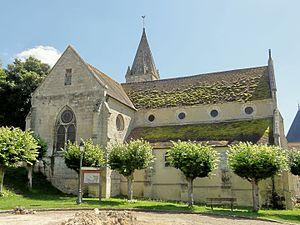
Vue depuis le nord.
L’église Saint-Martin est une église catholique paroissiale située à Frouville, dans le Val-d'Oise. Elle possède un clocher roman du premier quart du XIIᵉ siècle, qui subsiste de la précédente église, et présente des dispositions peu communes dans la région, avec notamment des arcatures décoratives plaquées, au niveau du premier étage. Les autres parties de l'église sont gothiques, et ont été édifiées pendant trois campagnes rapprochées entre 1220 et 1240 environ. Il s'agit d'une nef non voûtée accompagnée de bas-côtés, d'un chœur de deux travées, avec un chevet à pans coupés, et d'une chapelle. La charpente lambrissée en carène renversée de la nef, avec ses sablières sculptées, et le plan de l'église, sont remarquables : en effet, elle possède une seconde abside au sud du chœur, qui est presque une copie de ce dernier, et qui n'est pas visible depuis la nef. Une restauration inadéquate de 1925 diminue son intérêt. Au cours du dernier quart du XIIIᵉ siècle, voire au début du XIVᵉ siècle, l'église a été agrandie par l'adjonction d'une grande chapelle au nord du chœur, dont elle dépasse les dimensions.